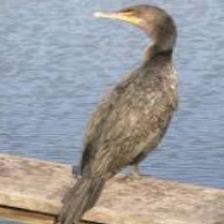
Species: DOUBLE BRESTED CORMARANT
Scientific name: PHALACROCORAX AURITUS